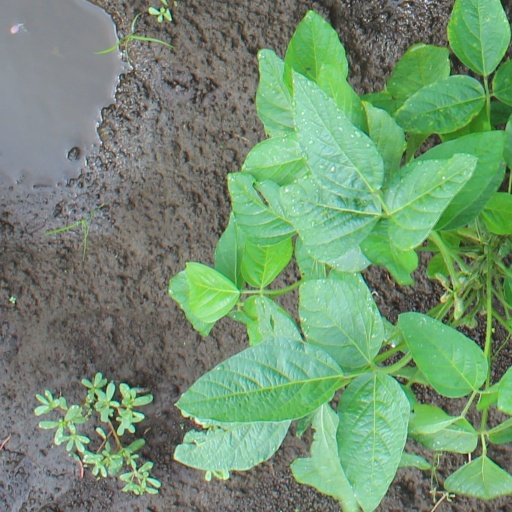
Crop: soybean